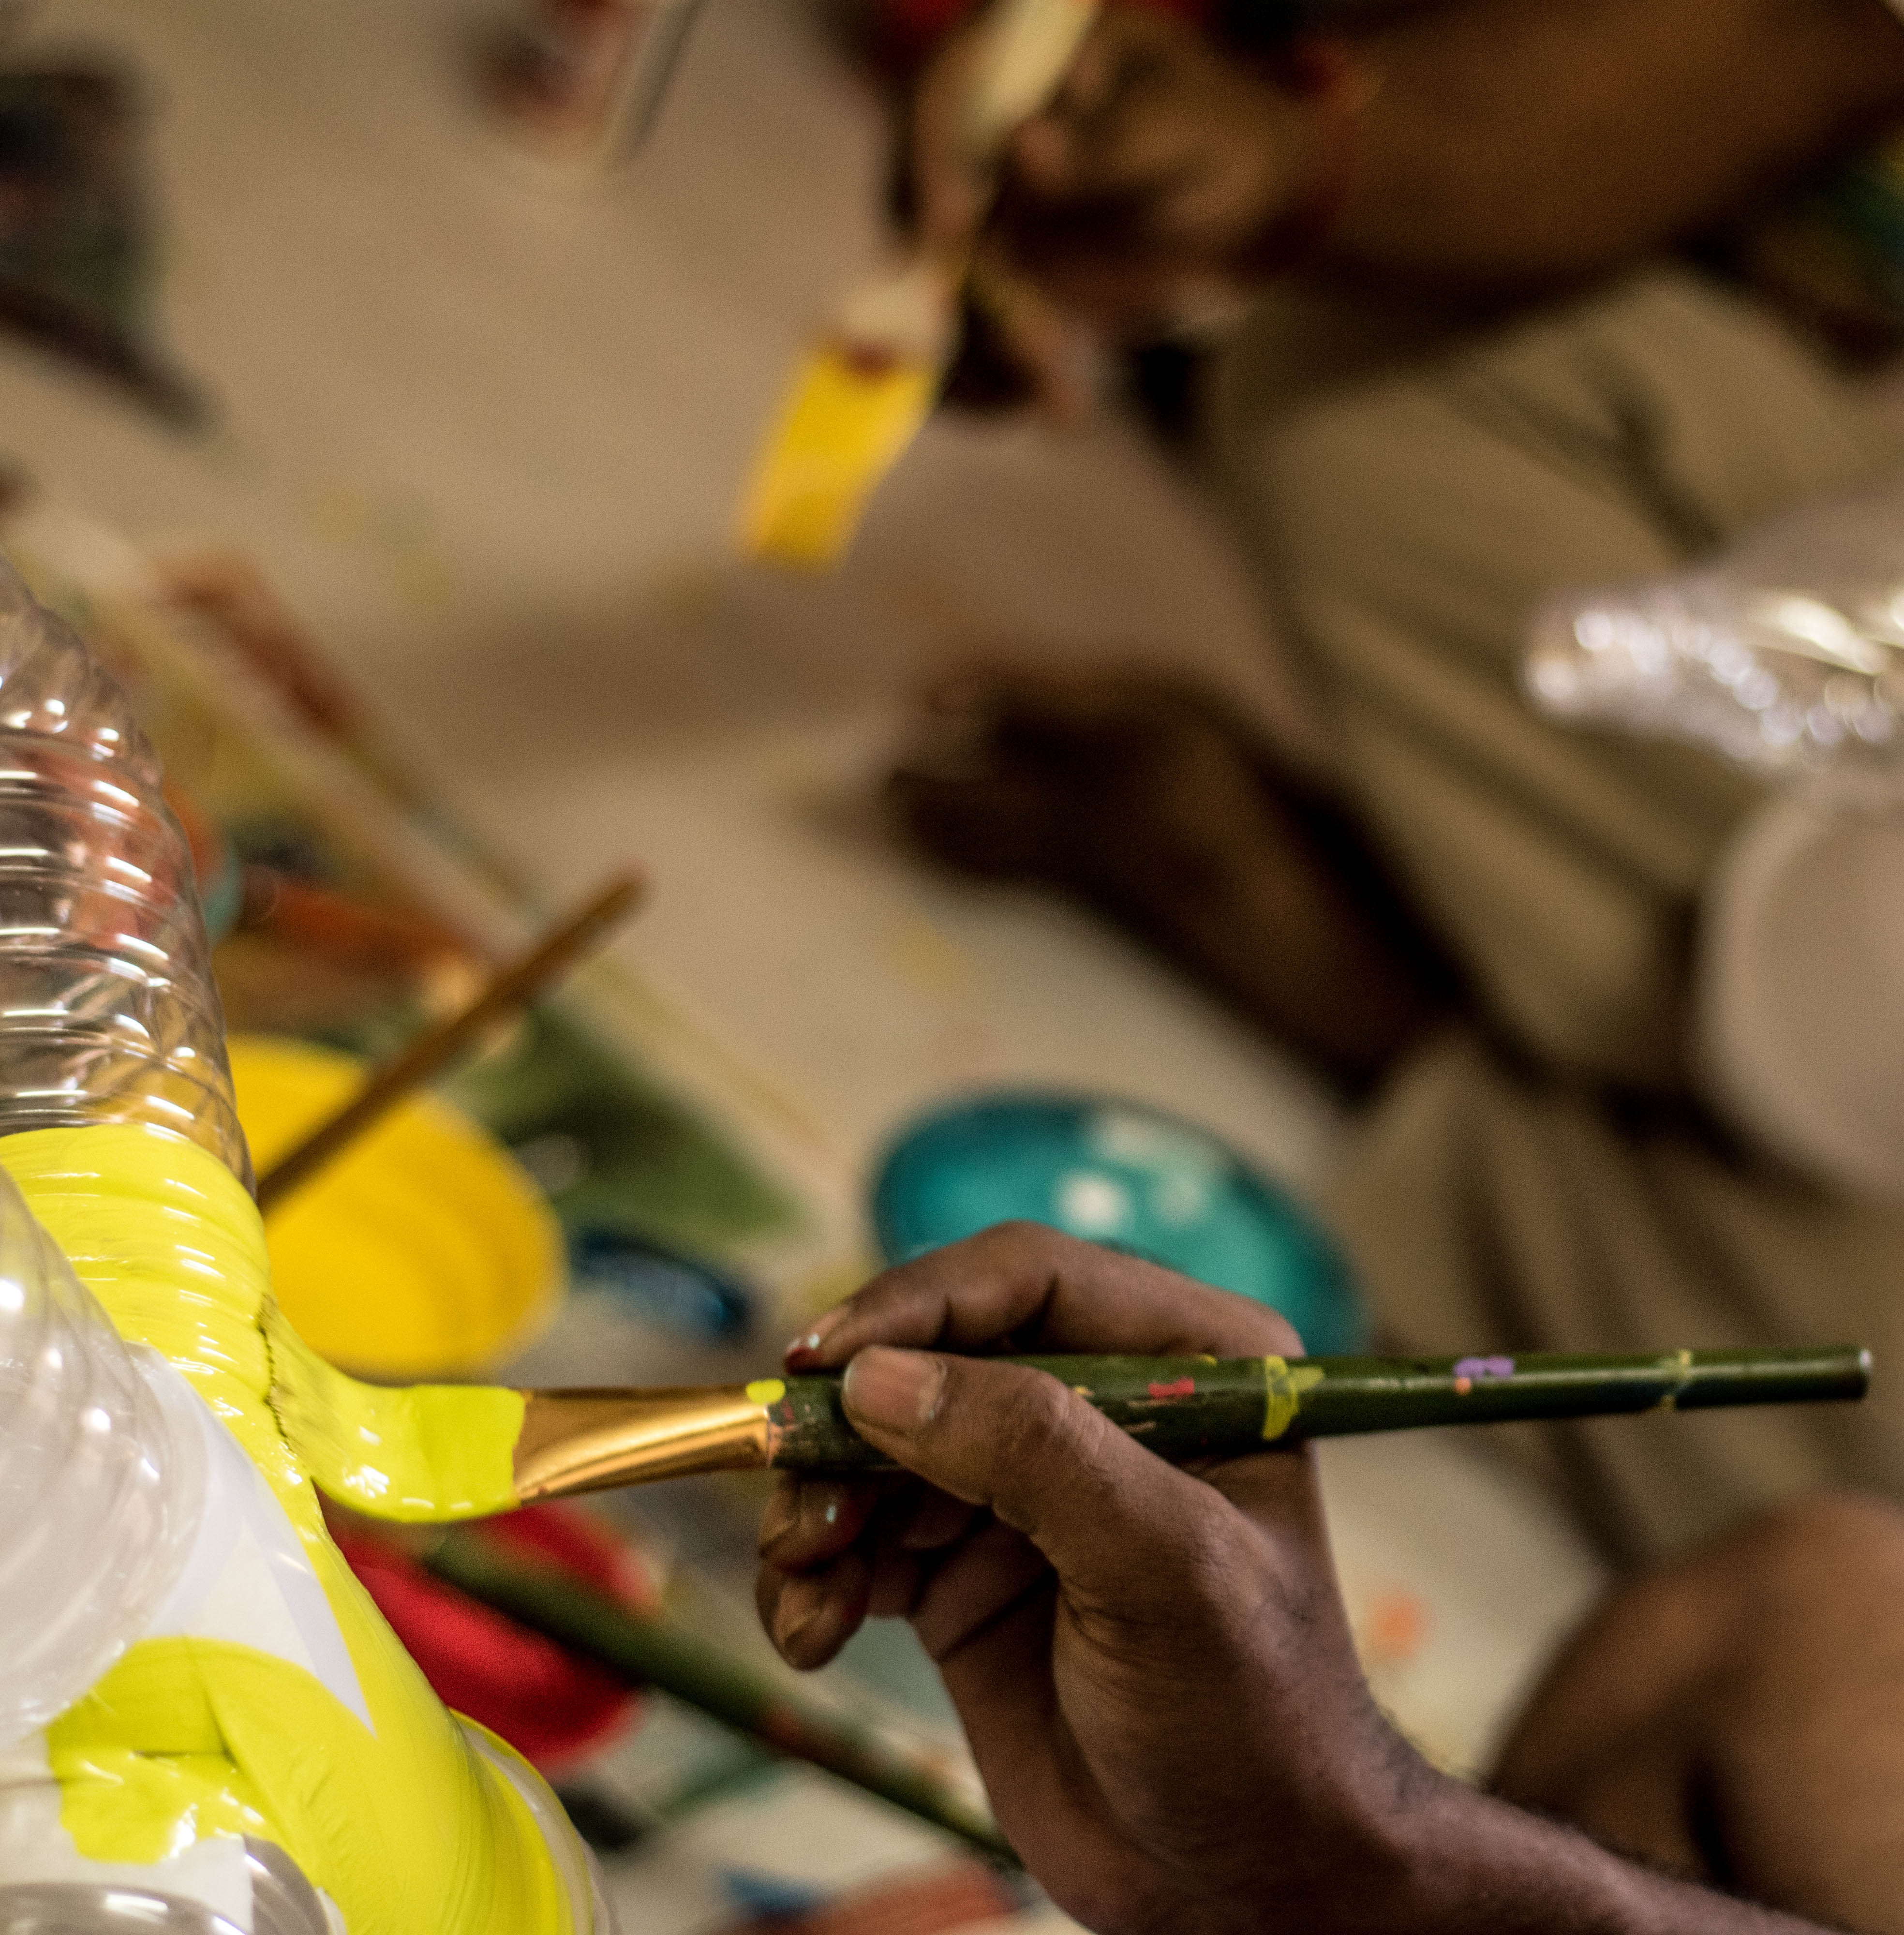
creative, color, artistic, artist, paint, craft, yellow, painter, diy, artistic paint